Francis Edward Bache

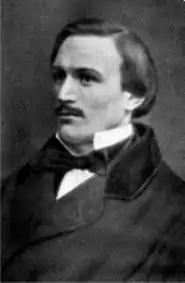
Francis Edward Bache

Born at Birmingham as the eldest of seven children of Samuel Bache, a well-known Unitarian minister, he studied with James Stimpson, Birmingham City Organist, and with violinist Alfred Mellon while being educated at his father's school. He played the violin in the 1846 Birmingham festival, and in 1849 went to London as a private composition student for three years under William Sterndale Bennett